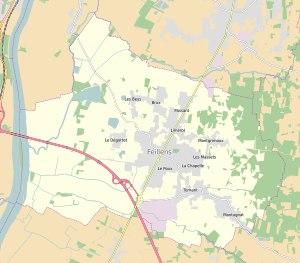
Feillens est une commune française située dans le département de l'Ain, en région Auvergne-Rhône-Alpes. La commune est située dans l'aire urbaine de Mâcon.